No More Parties in LA

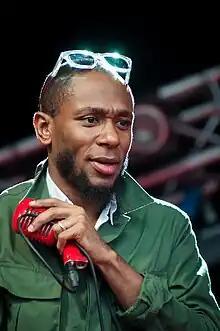
Yasiin Bey referenced the song with "No More Parties in SA", which was recorded in South Africa.

Under his real name of Yasiin Bey, fellow rapper Mos Def posted a freestyle to West's website entitled "No More Parties in SA" in reference to "No More Parties in LA" on January 20, 2016. On the freestyle, Bey raps multiple claims of innocence. The freestyle was recorded as part of a voice message, after Bey was detained at Cape Town International Airport for allegedly trying to leave South Africa with an unofficial "world passport". Bey posted the full message to West's Twitter page, calling him "a real friend". On January 27, 2016, Freddie Gibbs shared his remix of the song, titled "Cocaine Parties in L.A". Speaking of using the song's beat for the remix, Freddie Gibbs commented that he "had to show [West and Lamar] how to do it". Lyrically, the remix focuses on the drug trade.